Samuel Leonard Tilley

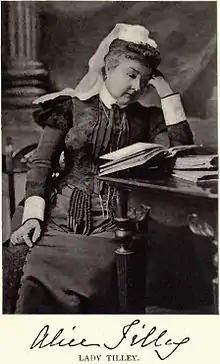
Sir Samuel Leonard Tilley's second wife Lady Alice Tilley by William James Topley

On May 6, 1843, Tilley married Julia Ann Hanford in Saint John, New Brunswick; they had eight children. Hanford died in 1862, leaving Tilley a widower. On October 22, 1867, he married Alice Starr Chipman in St. Stephen, New Brunswick; they had two children, including future New Brunswick Premier Leonard Percy de Wolfe Tilley. Samuel Leonard Tilley died in 1896 on June 25.